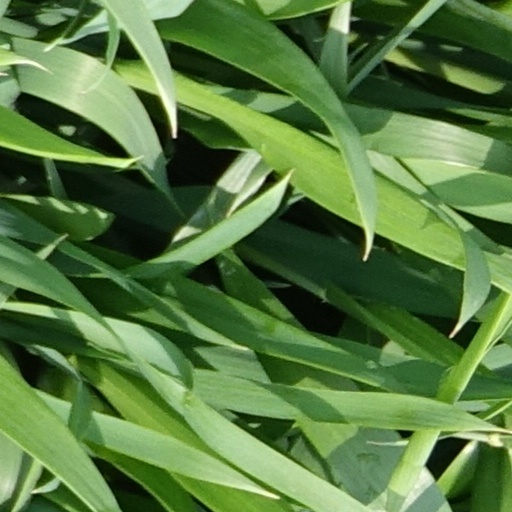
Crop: wheat